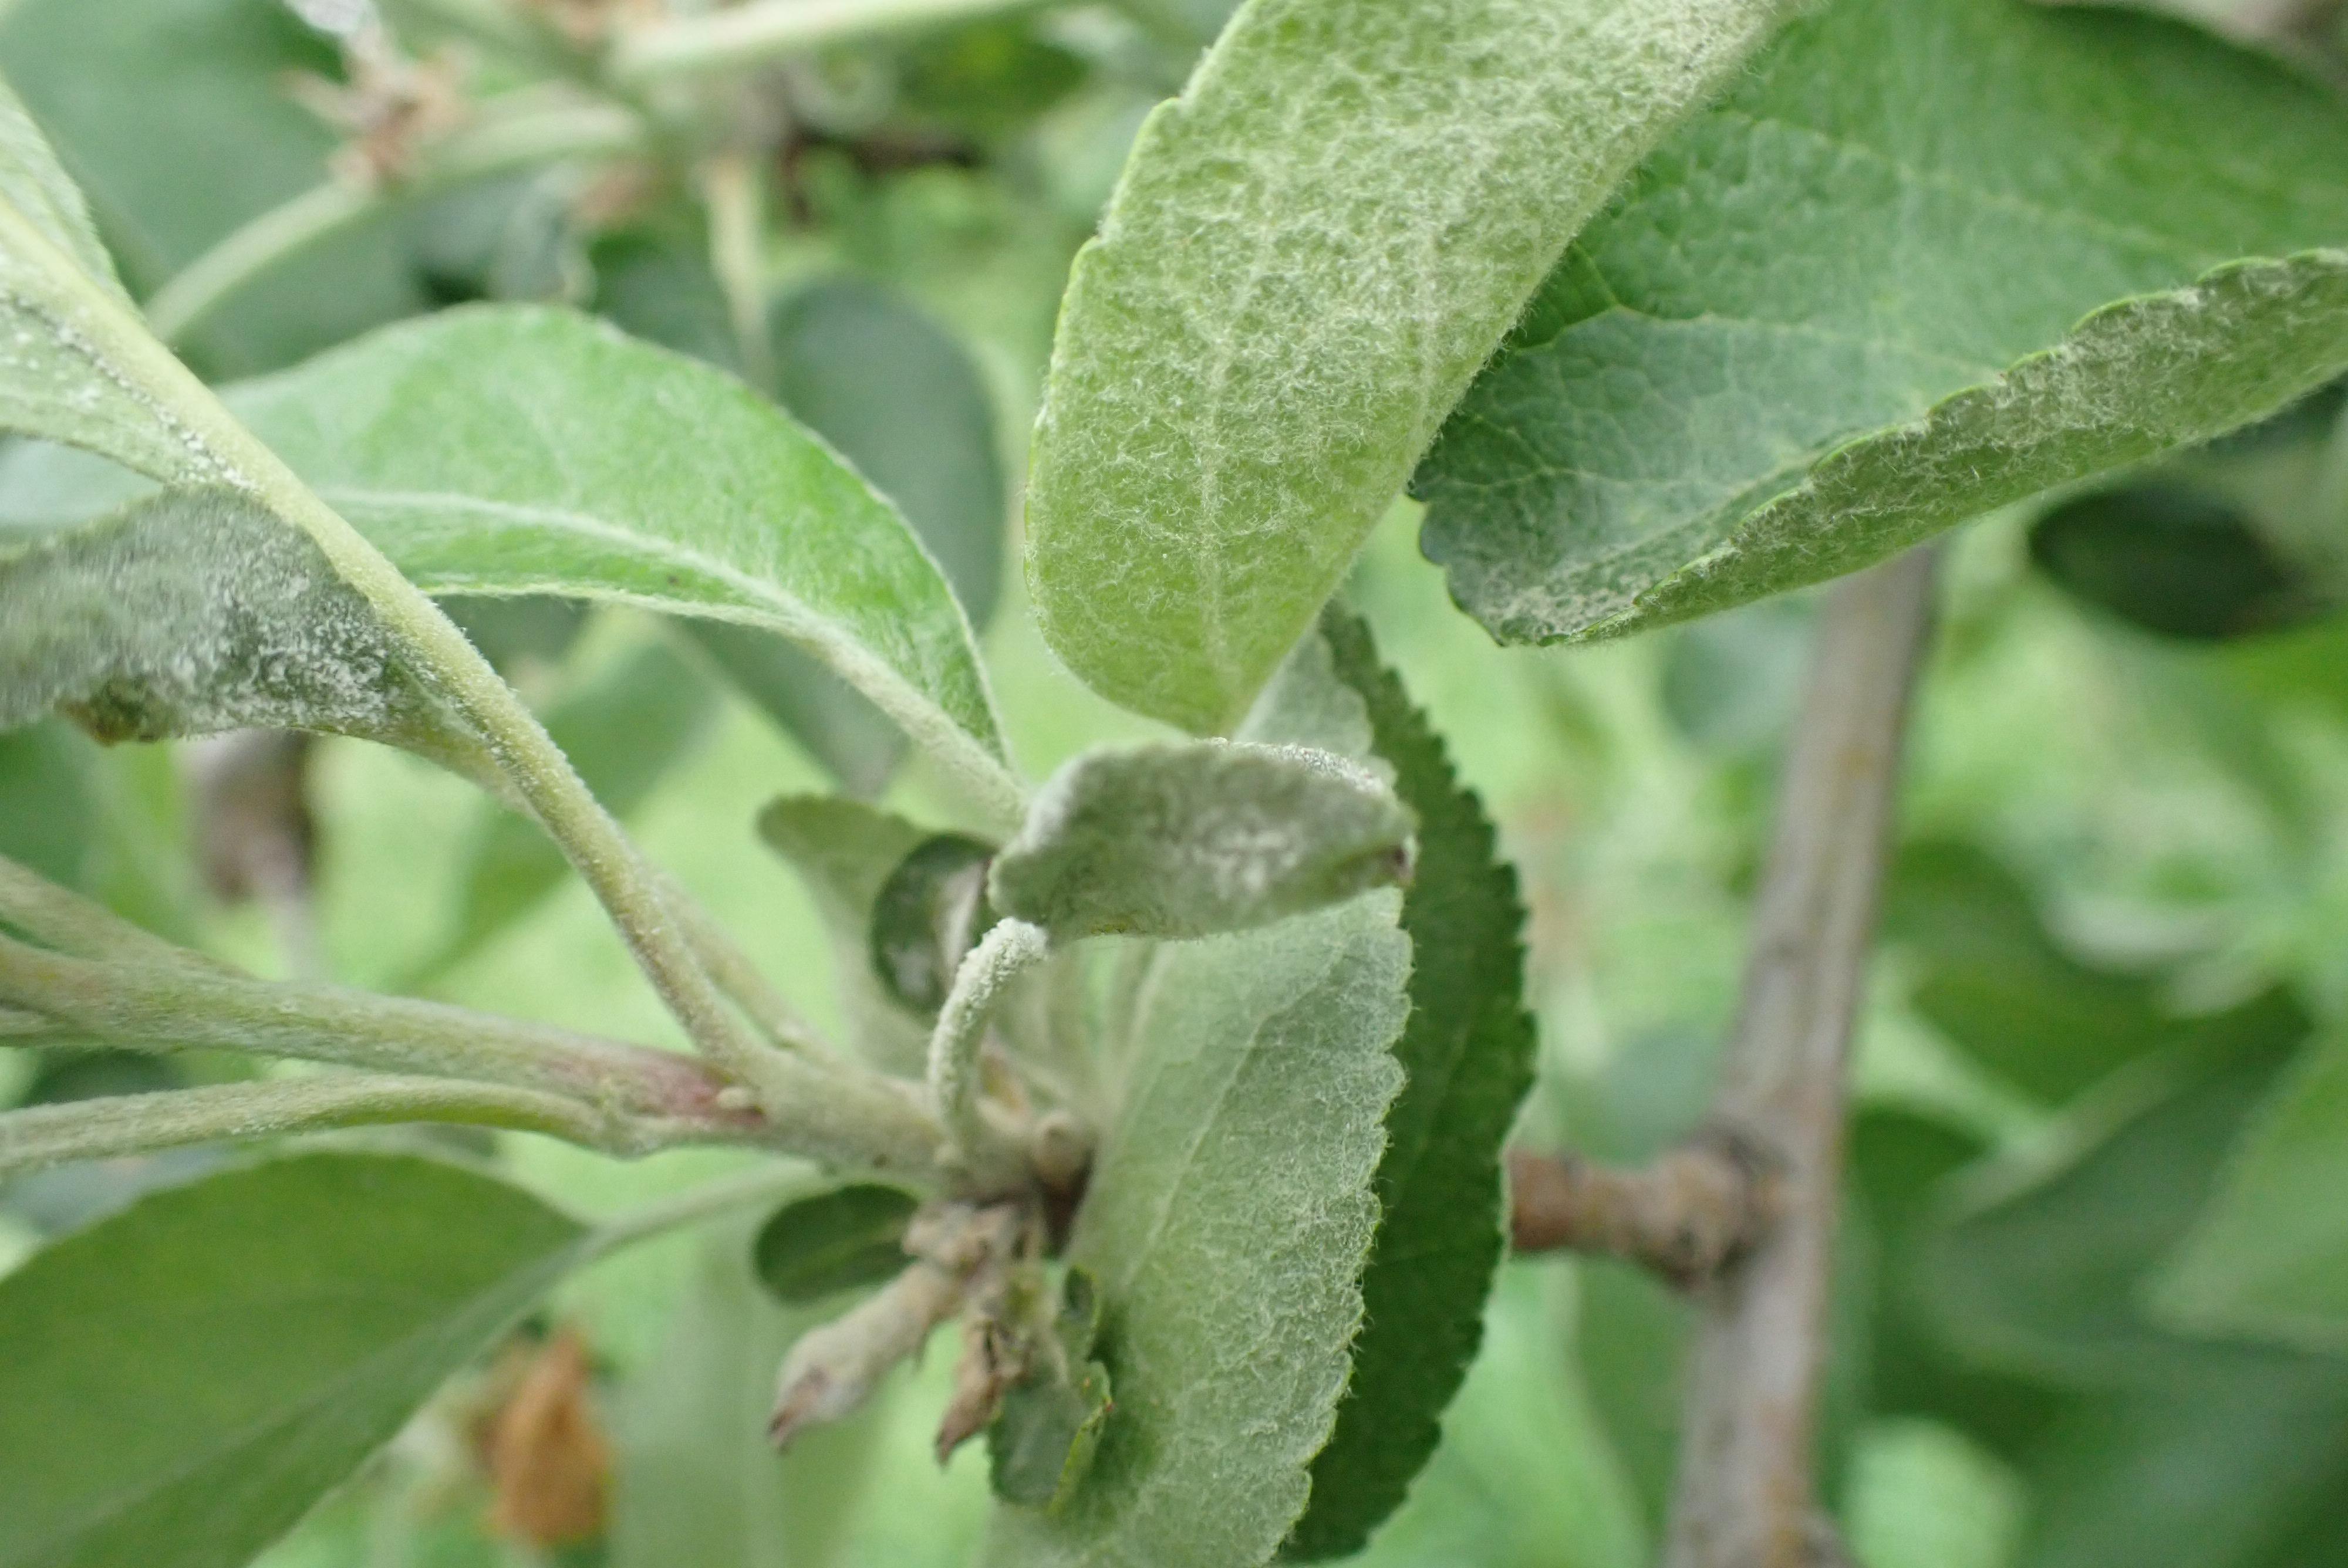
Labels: powdery_mildew